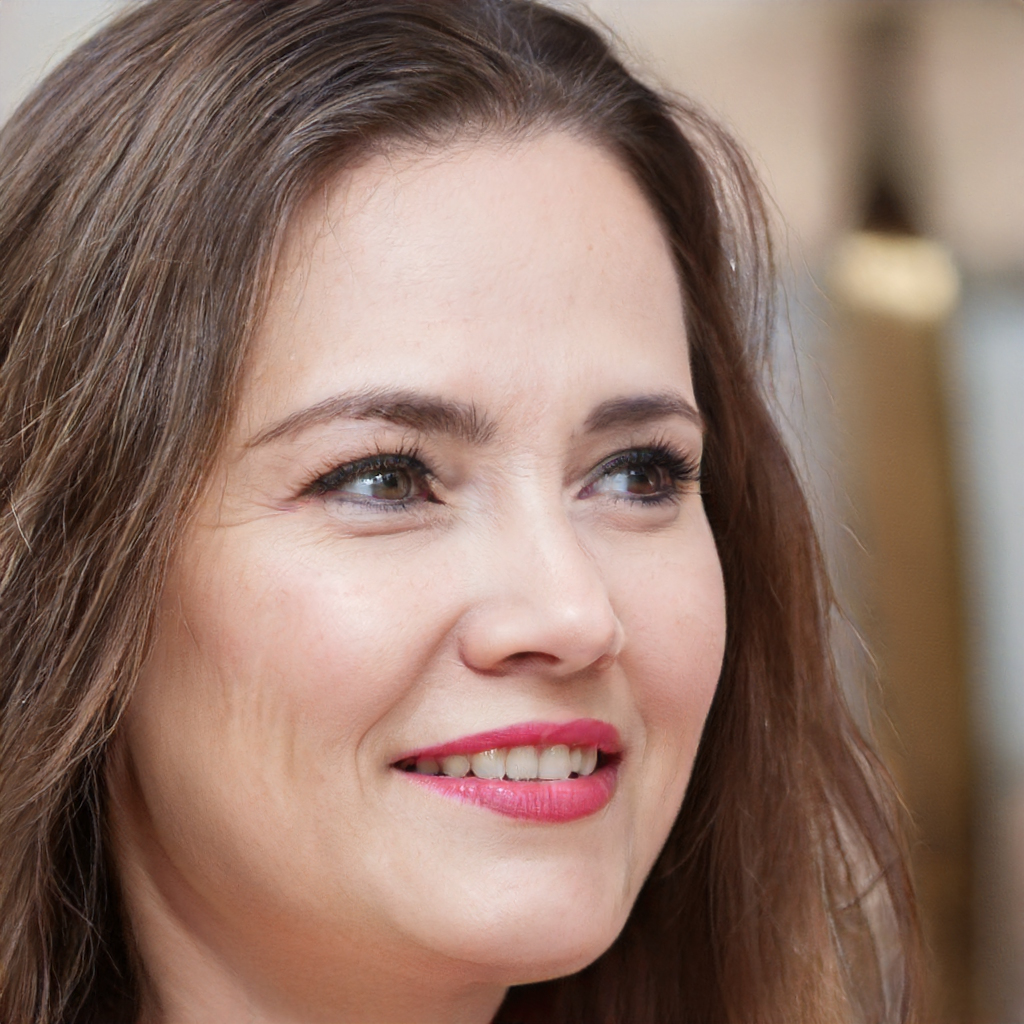
Gender: Female